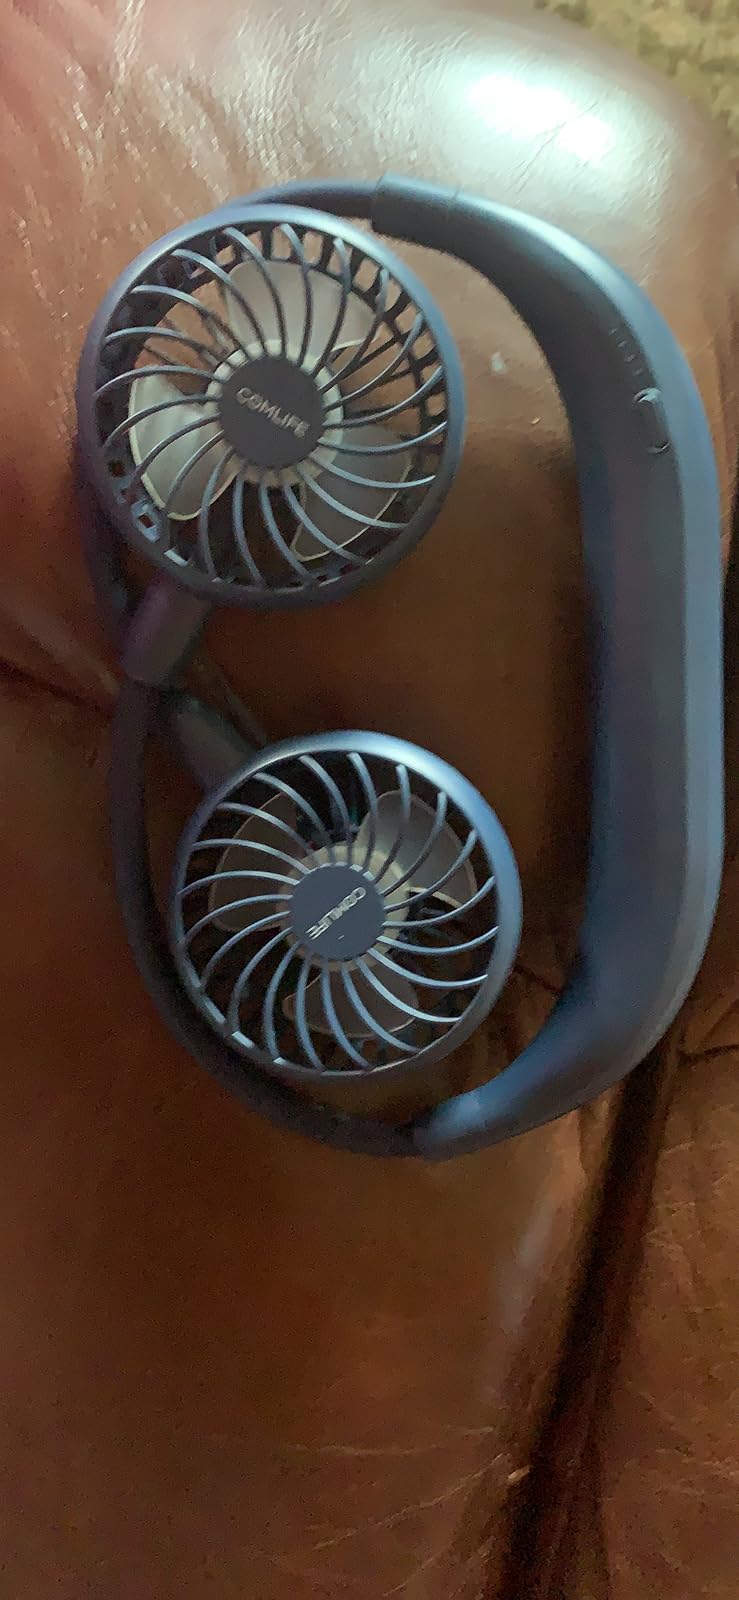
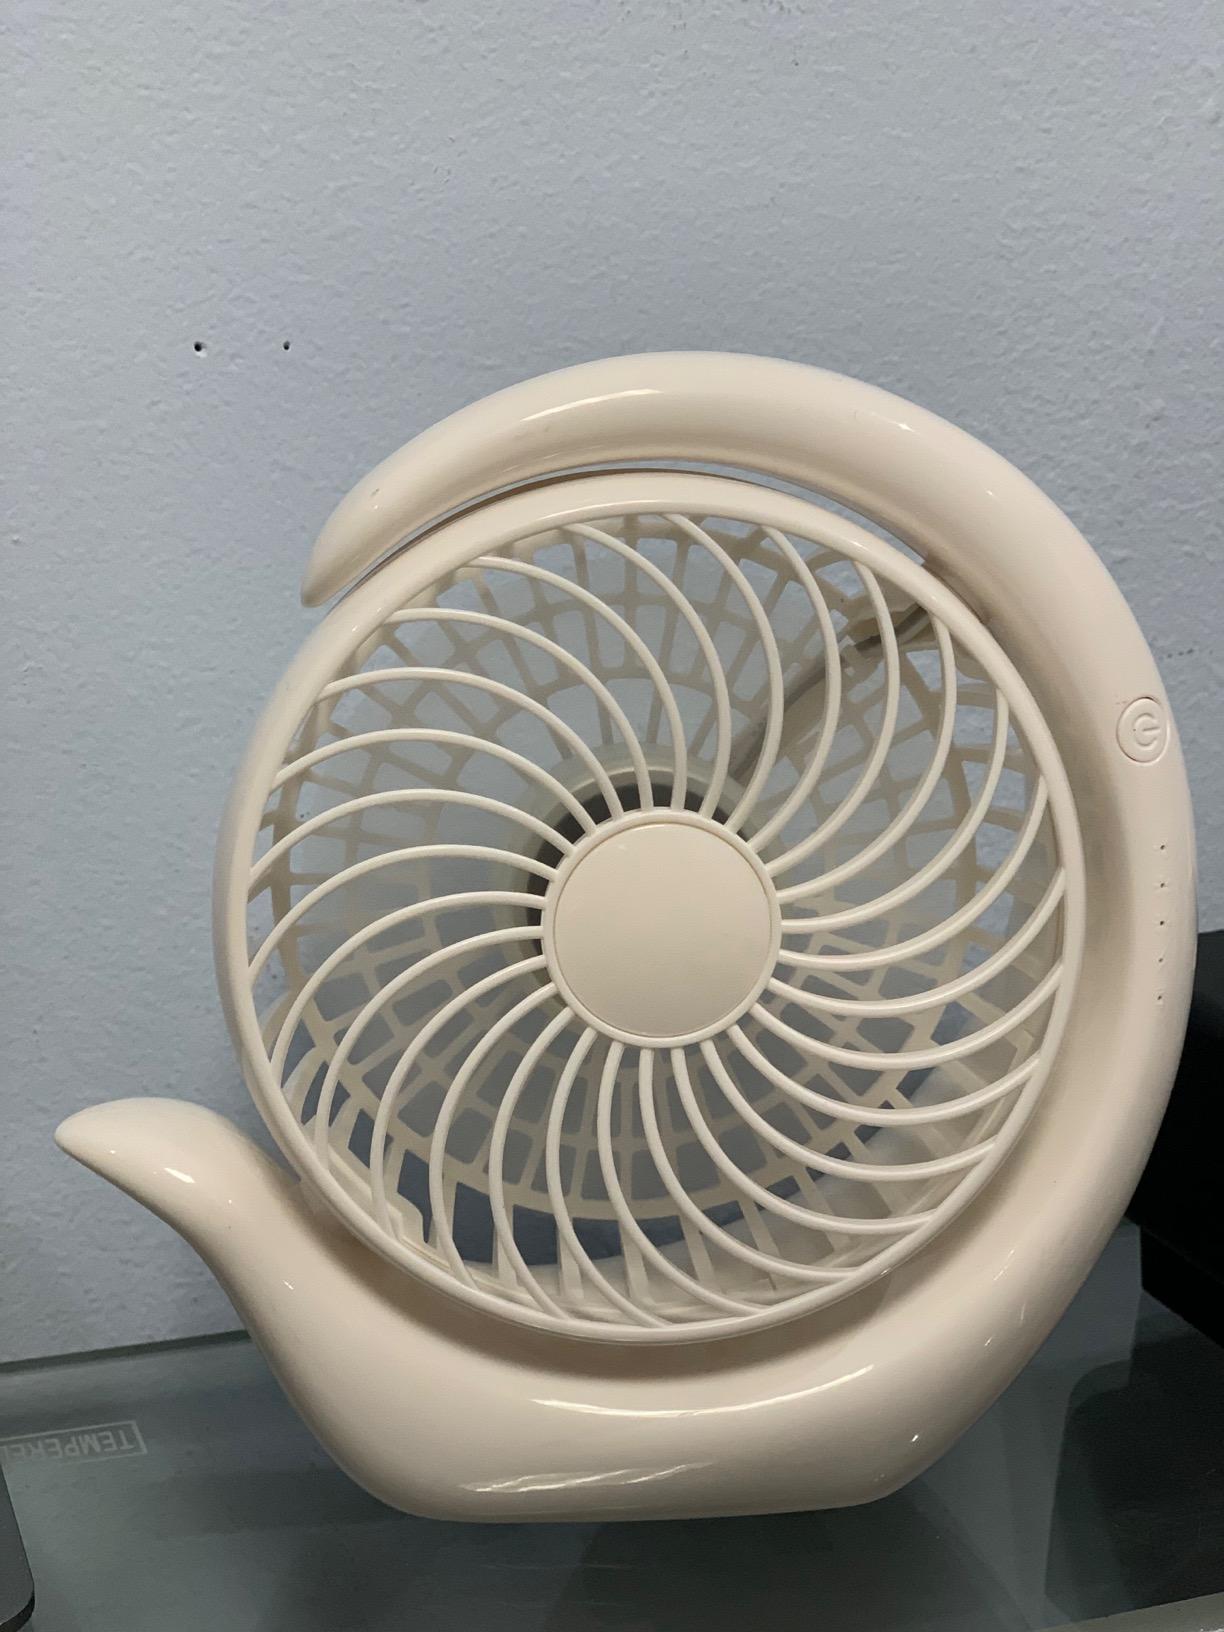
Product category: fan
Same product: no